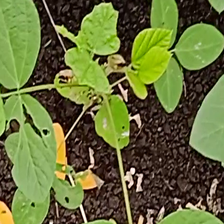
Weed species: Asian_Pigeonwings_(Clitoria Ternatea)